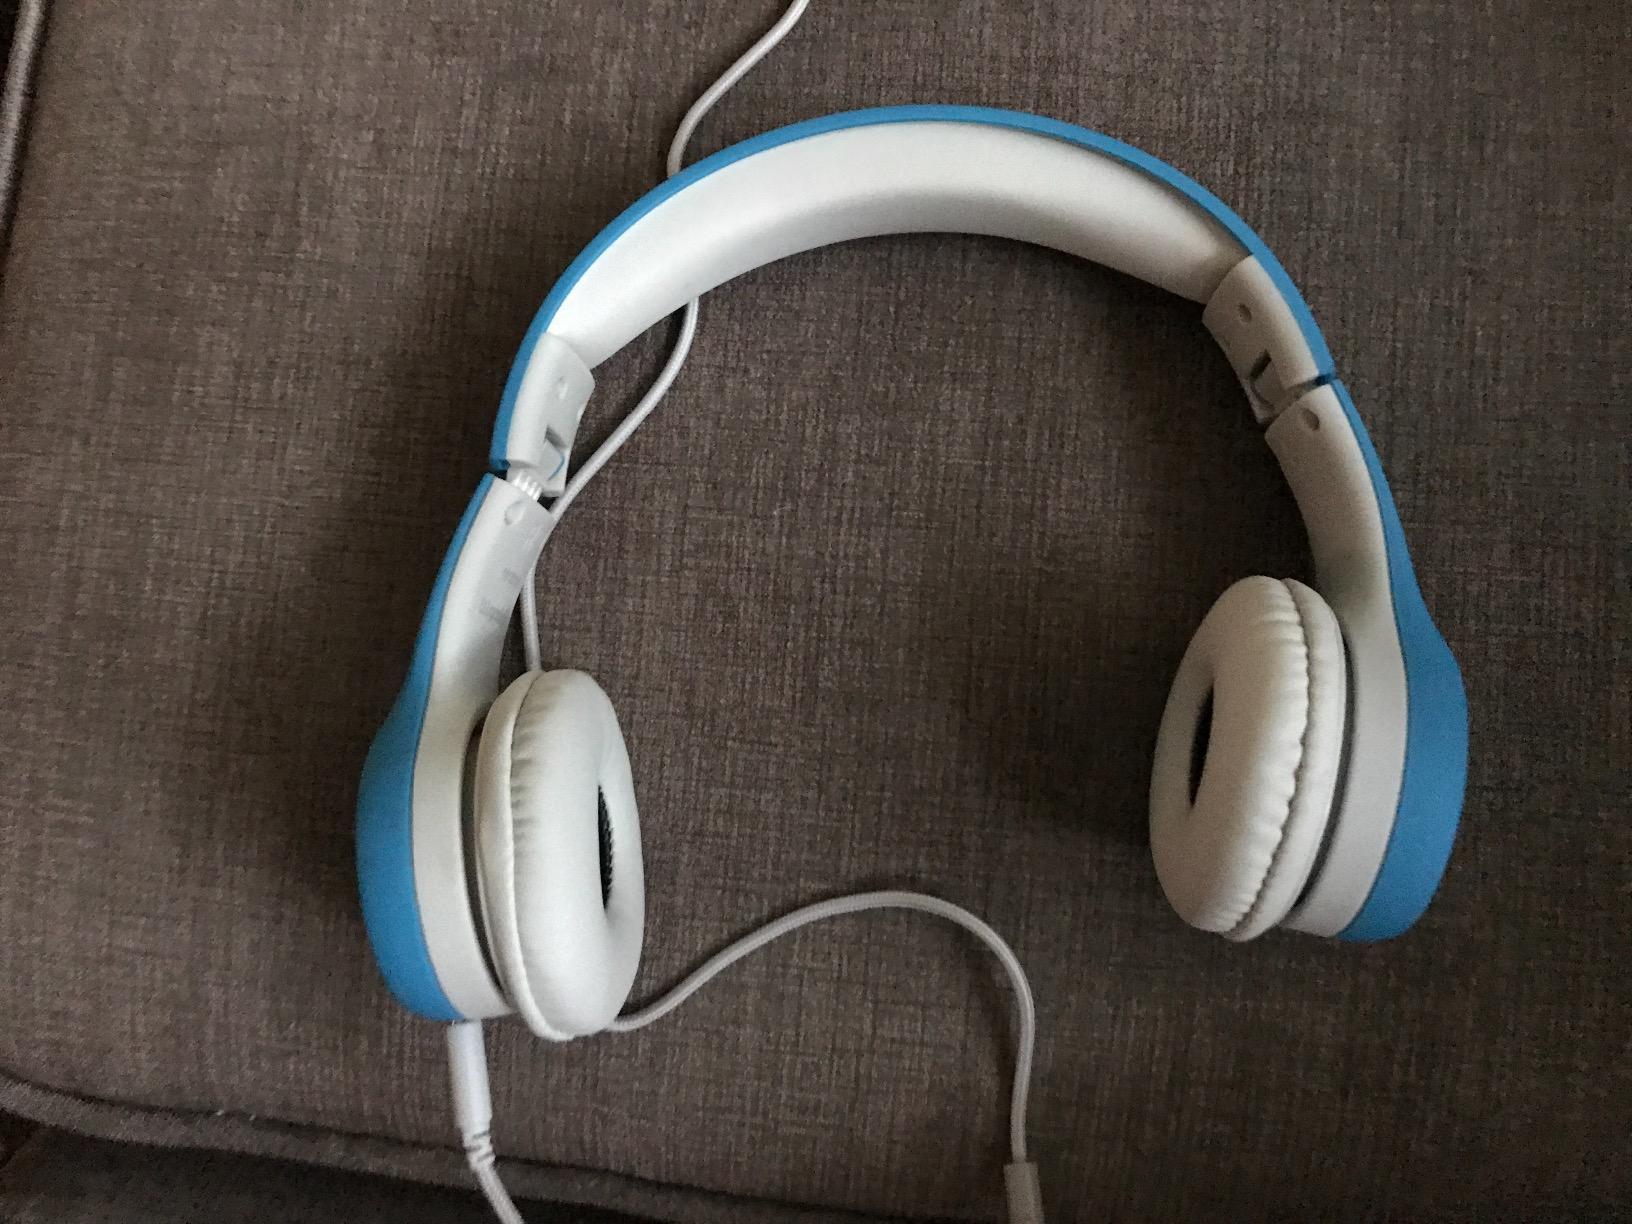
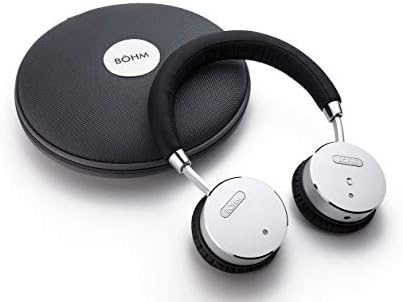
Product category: headphones
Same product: no